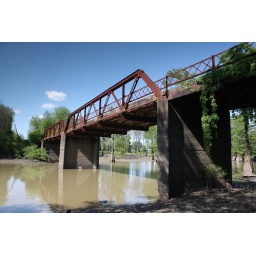
Abandoned 1916 Warren pony truss bridge over Black Bayou in Tallatchie County, Mississippi.